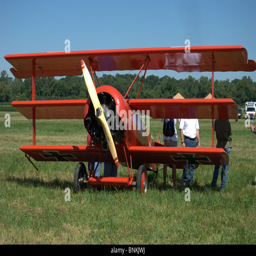
three wing vintage fighter aircraft with colors of military person